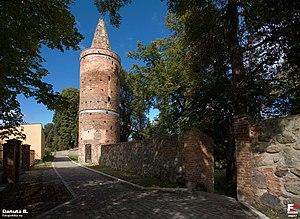
Ośno Lubuskie est une ville située dans la voïvodie de Lubusz dans la partie occidentale de la Pologne.